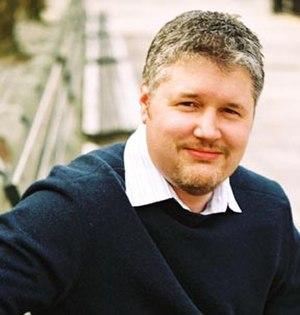
Michael Buckley, né le 16 août 1969 à Akron en Ohio, est un écrivain américain notamment connu pour son best-seller pour enfants Les Sœurs Grimm. L'auteur a fréquenté dans sa jeunesse l'université de l'Ohio et l'a quitté diplômé with honours. Certains interviews disent qu'il ne commença pas ses études avant ses 23 ans. Après l'université, il partit à New York et fut stagiaire dans l'émission Late Show with David Letterman, puis il accepta un travail dans la filière de la production de documentaires. Ses livres sont publiés par Harry N. Abrams.